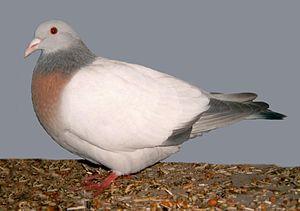
L'alouette de Cobourg est une race de pigeon domestique originaire des environs de Cobourg en Allemagne. Elle est classée dans la catégorie des pigeons de forme. Elle doit son nom d'« alouette » à son port horizontal et allongé.